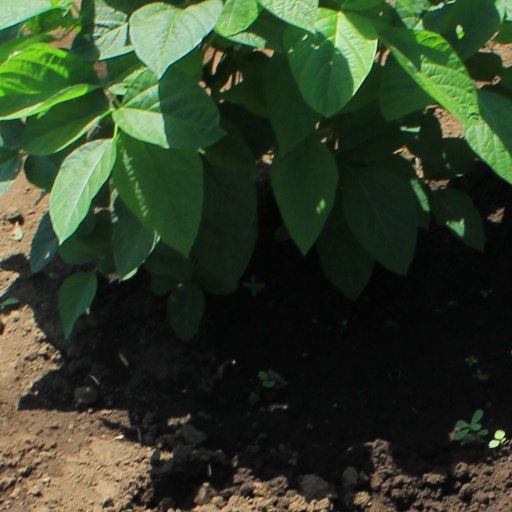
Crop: soybean